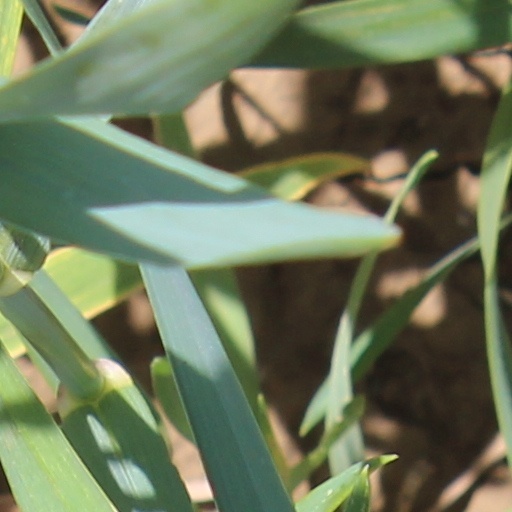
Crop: wheat